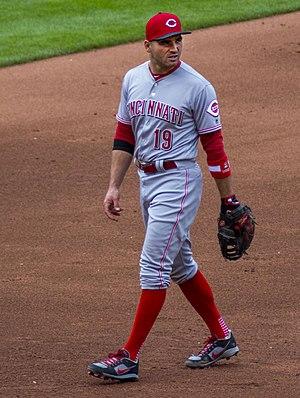
Joseph Daniel Votto est un joueur de premier but des Reds de Cincinnati de la Ligue majeure de baseball.